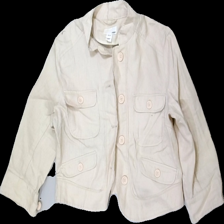
View: front
Type: Top
Category: Ladies
Brand: H&M
Colors: Beige
Material: 100% cotton
Cut: Regular
Size: 40
Season: All
Price range: 50-100
Recommended usage: Reuse
Description: Basic black tank top